Superyacht

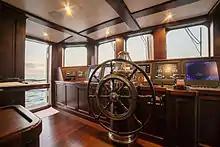
Wheelhouse of yacht "Taransay" in 2015 with navigation and systems displays

Some yachts are used exclusively by their private owners, others are operated all year round as charter businesses, and a large number are privately owned but available for charter part-time. As of 2018, superyacht charter costs were 70–550 thousand per week. Charter contracts usually include an advance provisioning allowance—a deposit to cover such operating expenses as food, fuel, and berthing. The unspent balance of the allowance is returned to the customer at the end of the charter.